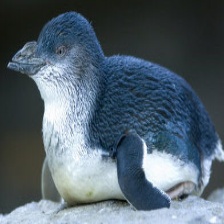
Species: FAIRY PENGUIN
Scientific name: EUDYPTULA MINOR
ImageNet parent category: king_penguin